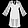
Label: Dress